Suzuka Circuit Inō Station

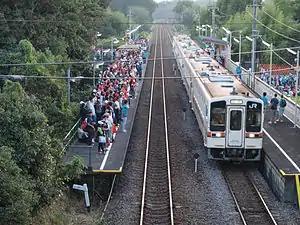
Suzuka Circuit Inō Station(after 2009 Formula 1 Japanese GP)

is a railway station in Suzuka, Mie Prefecture, Japan, operated by Ise Railway. The station is 9.1 rail kilometers from the terminus of the line at Kawarada Station. As its name suggests, it is the nearest station to Suzuka Circuit, located 25 minutes away from the station on foot.